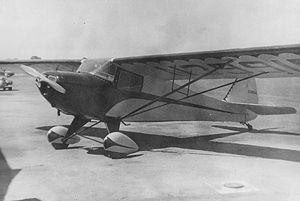
Le Taylorcraft B, ou Model B, était un monoplan léger monomoteur d'aviation générale américain, conçu et construit à la fin des années 1930 par la Taylorcraft Aviation Corporation à Butler, en Pennsylvanie.